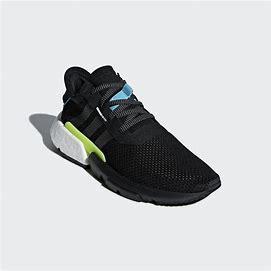
Brand: Adidas
Model: Pod S3 1